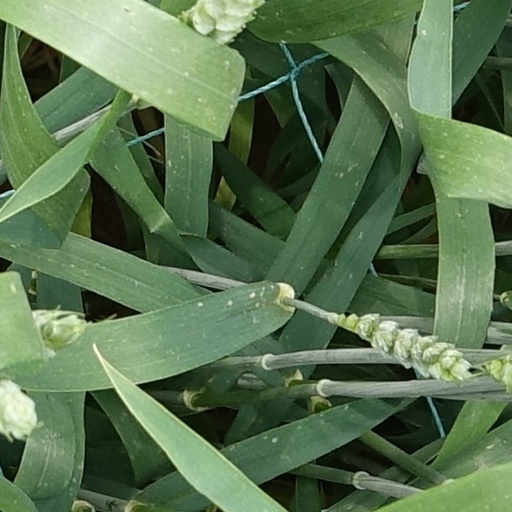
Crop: wheat